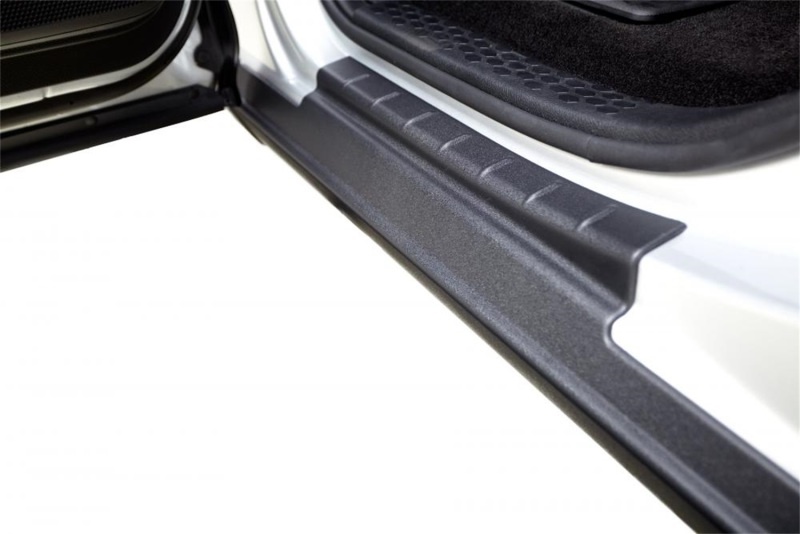
Bushwacker 09-14 Ford F-150 Extended Cab Trail Armor Rocker Panel Cover - Black
One of the greatest joys as a Jeep owner starts right where the road ends. Brush, limbs and the occasional ‘What was that?' beat and slap at your vehicle. Emerge from the trail with your Jeep looking like it did when you got there. Bushwacker Trail Armor components for the Jeep Wrangler are made with rugged off-road durability and easy installation to transform your Jeep in minutes. Defend our Jeep with the kind of body protection that stands up to the test anytime, anywhere. Our Trail Armor comes with a Limited Lifetime Warranty and is installed with automotive-grade high bond tape and a no-drill process. This Part Fits: Year Make Model Submodel 2010-2014 Ford F-150 FX2 2009-2014 Ford F-150 FX4 2009-2014 Ford F-150 Lariat 2009-2014 Ford F-150 STX 2009-2014 Ford F-150 XL 2009-2014 Ford F-150 XLT
Brand: Bushwacker
Category: Vehicles & Parts > Vehicle Parts & Accessories > Vehicle Safety & Security > Vehicle Safety Equipment